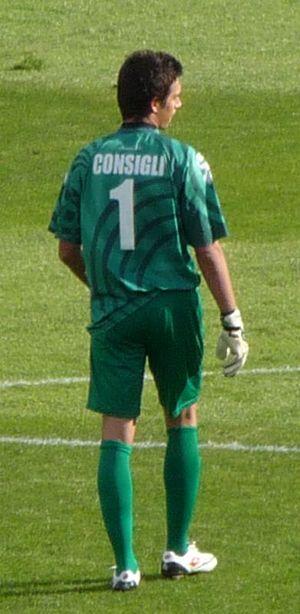
Andrea Consigli, né le 27 janvier 1987 à Milan en Italie, est un footballeur italien qui évolue au poste de gardien de but à l'US Sassuolo.